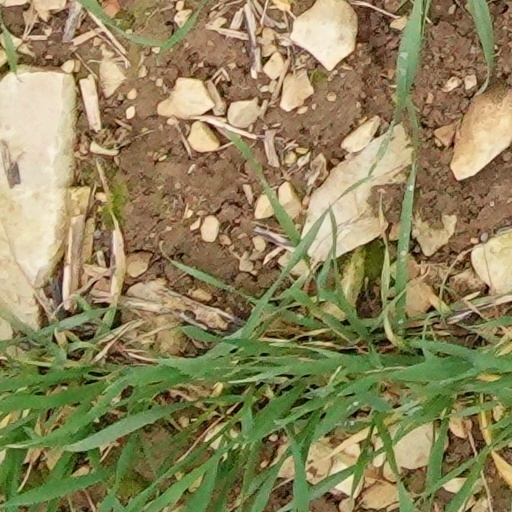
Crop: wheat